Fethiye

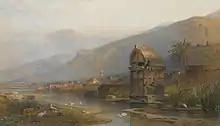
Lycian sarcophagus in the ancient city Telmessos.

Very little is known of the city during the Byzantine times. Surviving buildings attest to considerable prosperity during late Antiquity, but most were abandoned in the 7th–8th centuries due to the Arab-Byzantine Wars. The city was fortified in the 8th century, and appears as "Telmissos or Anastasioupolis" ca. 800. By the 10th century, the ancient name was forgotten and it became known as Makre or Makri (Μάκρη, "long one"), from the name of the island at the entrance to the harbour. There are signs of renewed prosperity in the 12-13th centuries: the city walls were enlarged, a report from 1106 names Makre a centre for perfume production, and geographical works from the 13th century describe the city as a commercial center. The area was conquered by the Turks in the late 12th or early 13th century.